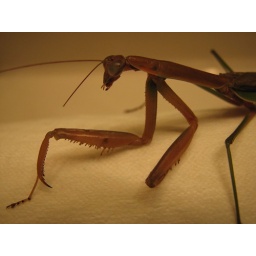
Praying mantis on a roll of paper towels in my bathroom. *shudders*